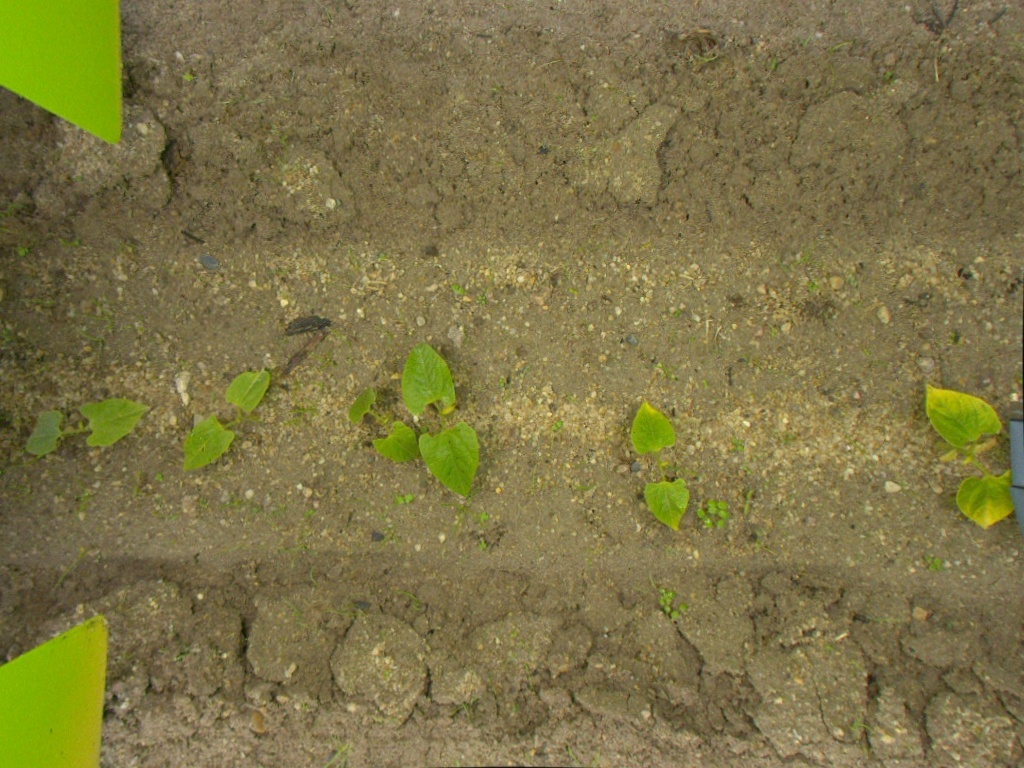
Crop: bean
Objects: bean, bean, bean, bean, bean, bean